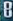
Number: 8